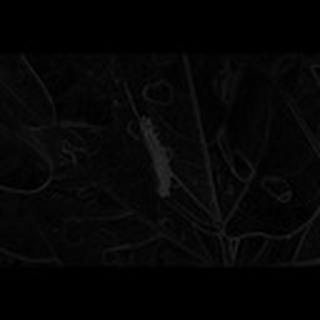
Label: cotton_army_worm